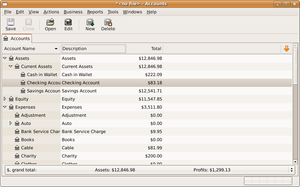
Capture d'écran du GnuCash 2.0.2 Português: Captura de ecrã do GnuCash 2.0.2
GnuCash est un logiciel libre de comptabilité multi-plateforme faisant partie du projet GNU et distribué selon les termes de la licence GNU GPL.